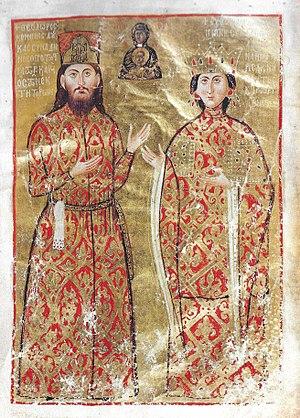
Théodore Synadénos est un membre de l'aristocratie militaire et terrienne de l'Empire byzantin au XIVᵉ siècle.